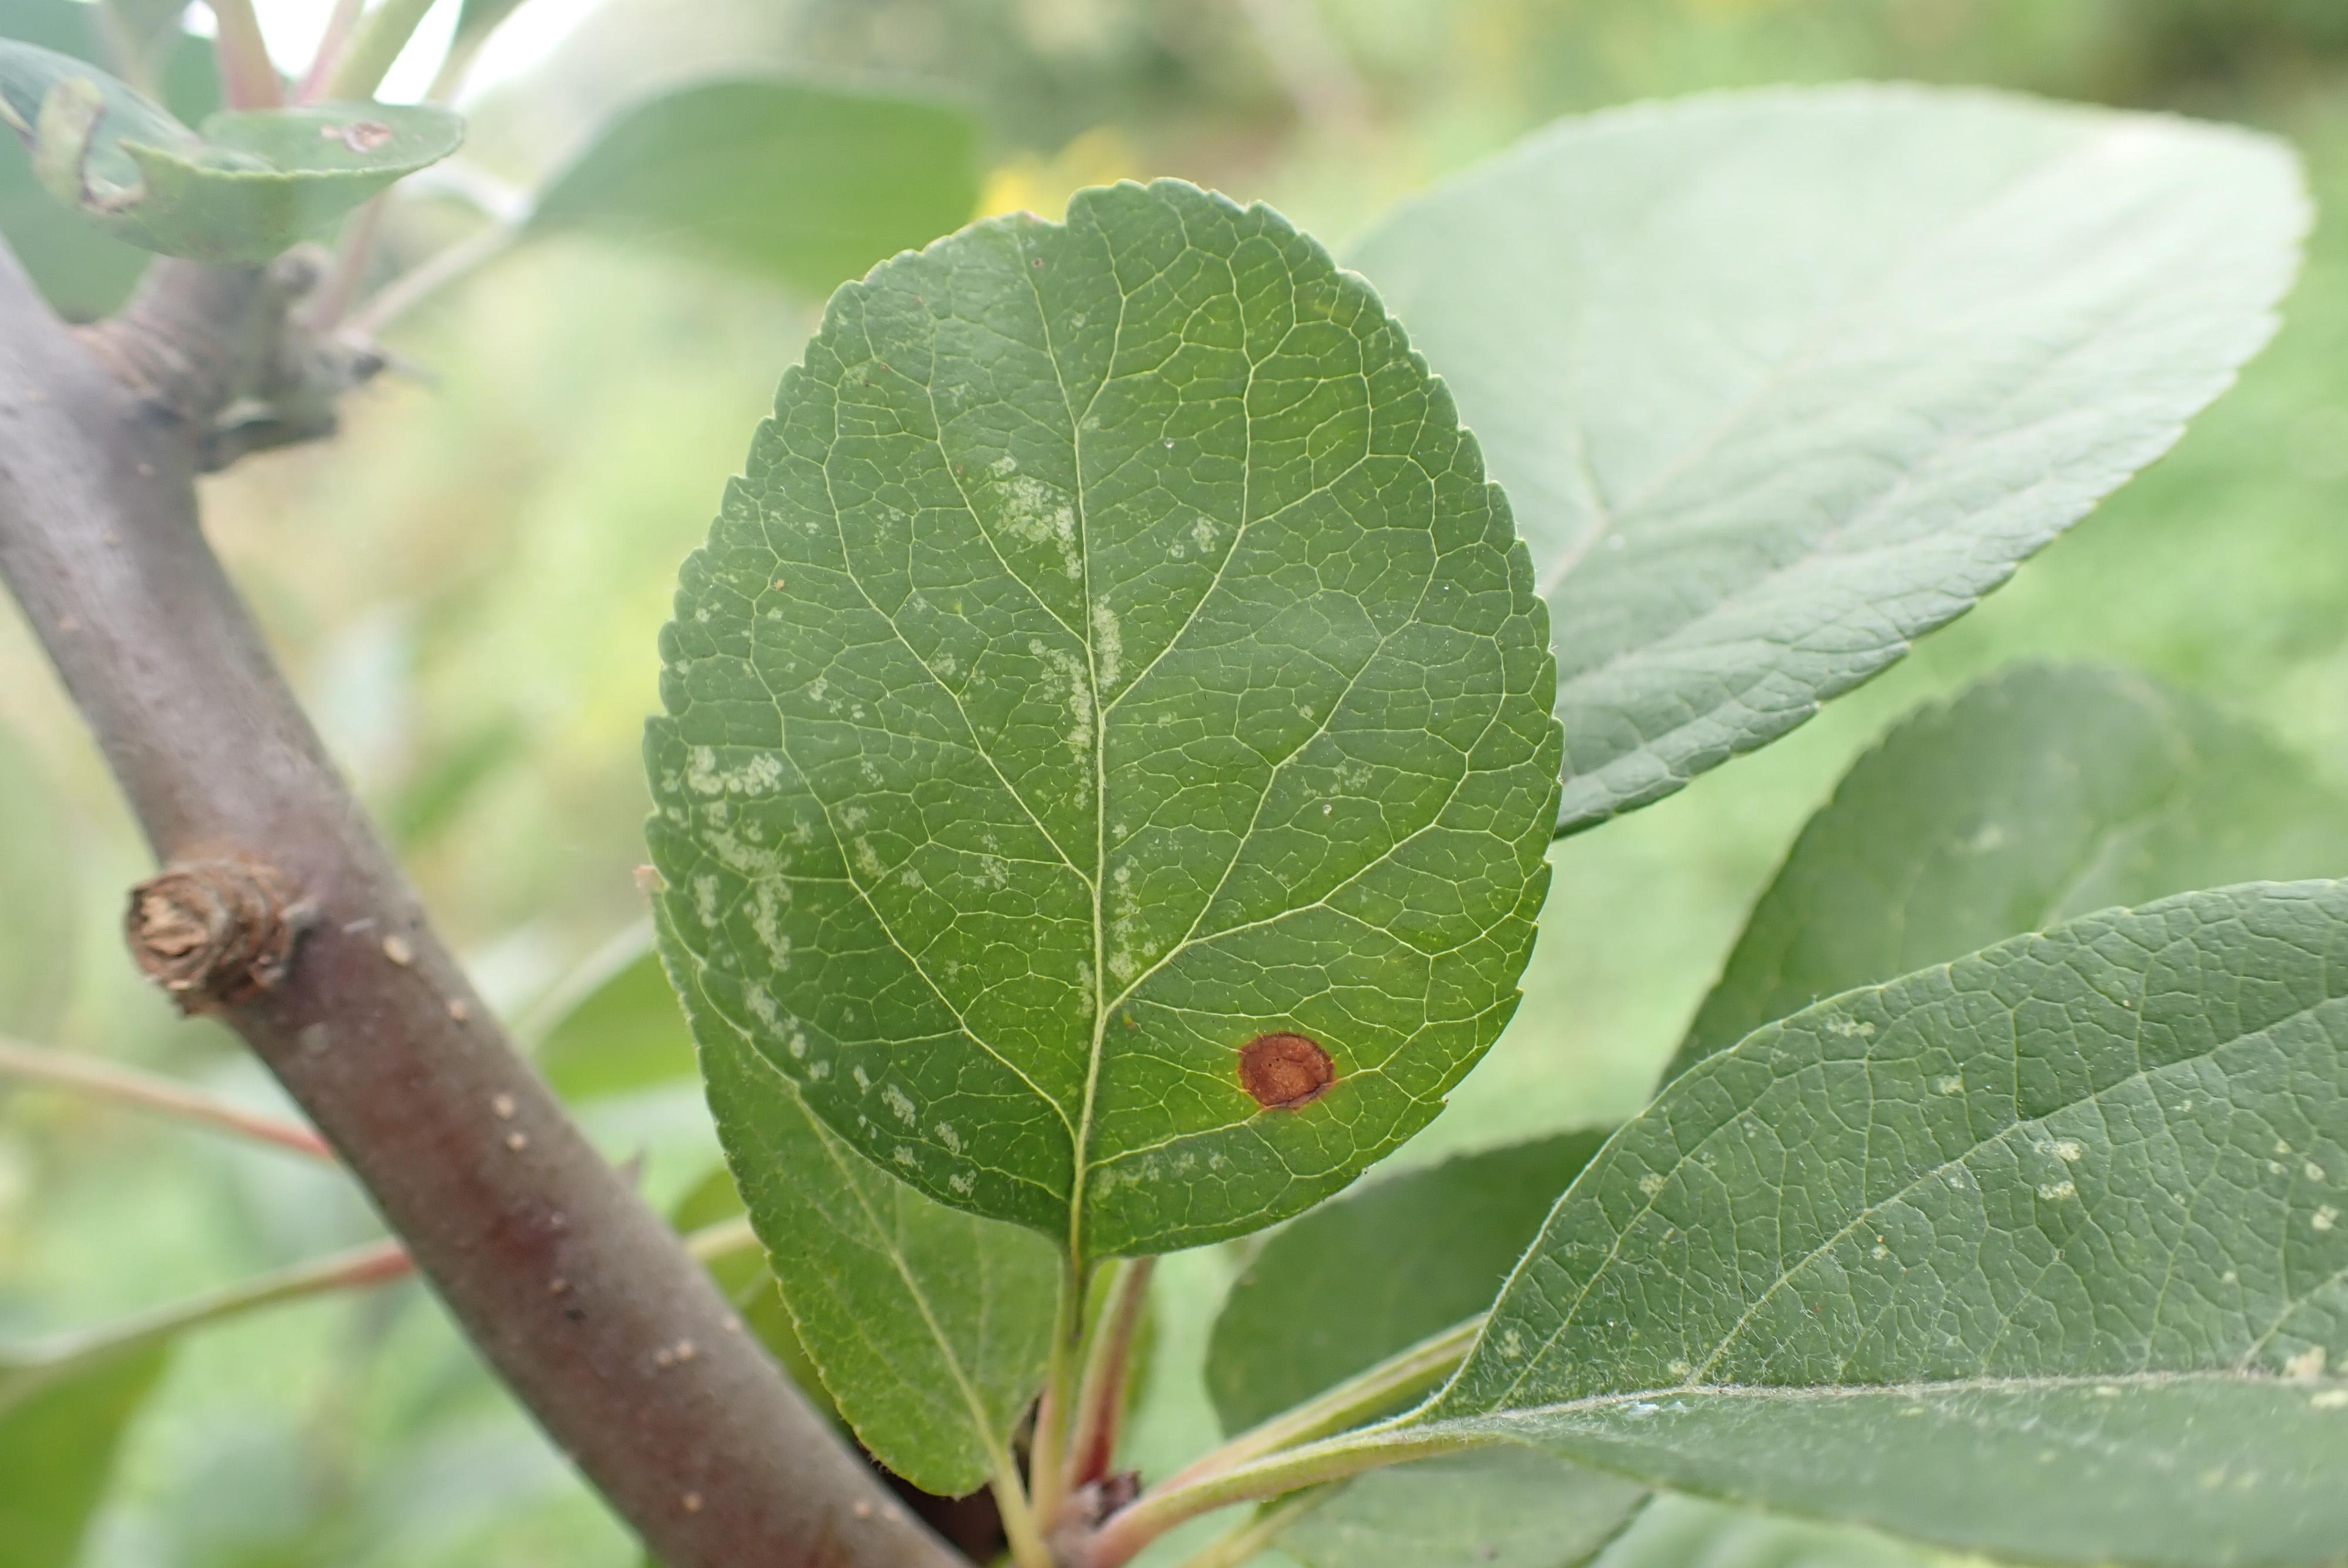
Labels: complex